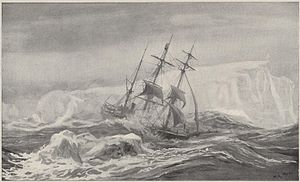
Antarctic-ekspeditionen 1894-1895
"""Antarctic"" blandt isbjergene."
Antarctic-ekspeditionen 1894–95 var en hvalfangstekspedition, som sejlede til Rosshavet i 1894 til 1895 med skibet "Antarctic", ført af kaptajn Leonard Kristensen. Ekspeditionen var organiseret og ledet af Henrik Johan Bull og var finansieret af Svend Foyn. Blandt ekspeditionens deltagere var også Carsten E. Borchgrevink. Ekspeditionen er blevet berømt, fordi en gruppe på otte mand, herunder Borchgrevink, Bull og Kristensen, formåede at komme i land på Kapp Adare den 24. januar 1895. Dette er den første dokumenterede ilandstigning på det antarktiske kontinent. Borchgrevink tog de første prøver af lav og bjergarter fra kontinentet. Hvalfangstmæssigt var ekspeditionen resultatløs.